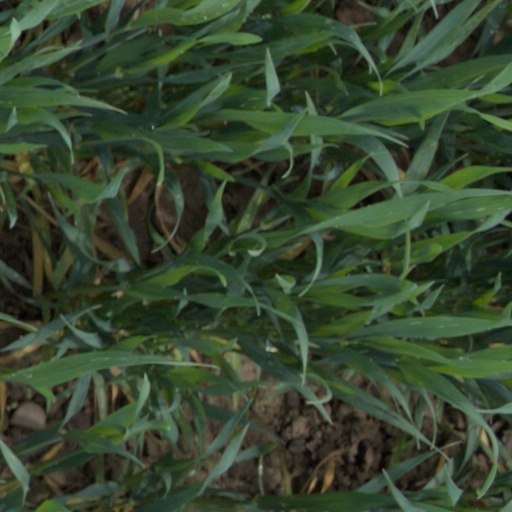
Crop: wheat